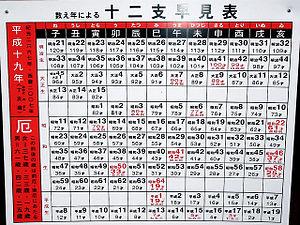
Yakudoshi（厄年） est un ensemble de croyances japonaises en des « âges malchanceux ». D'abord proposé à l'époque de Heian, tant leur existence que leur validité scientifique sont discutables. Néanmoins, il s'agit d'une coutume solidement ancrée dans la croyance au Japon.